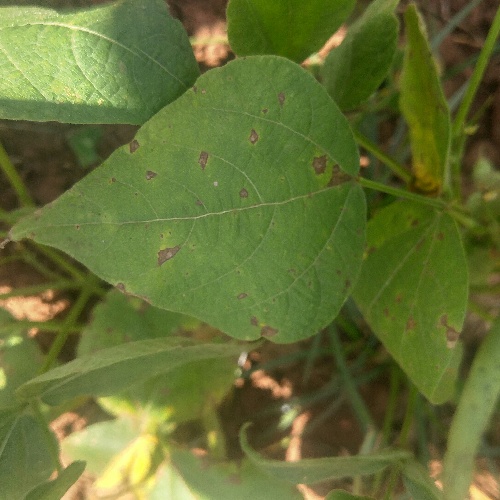
Leaf condition: angular_leaf_spot